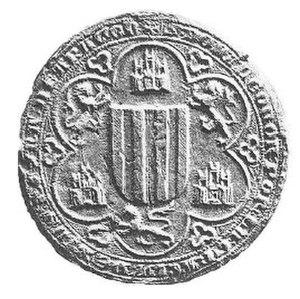
Éléonore de Castille (1307-1359), est par naissance Infante de Castille et par mariage, Reine consort d'Aragon de 1329 à 1336.